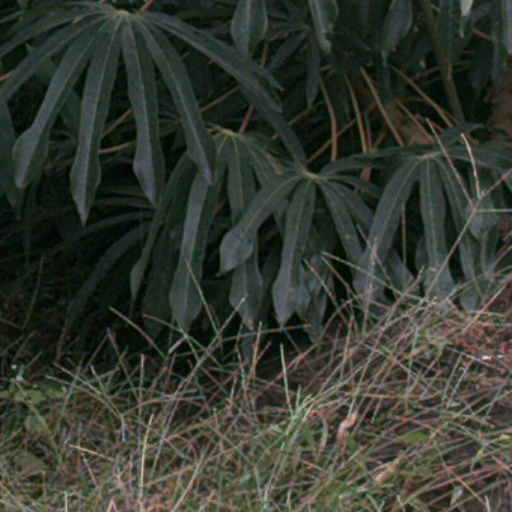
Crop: cassava